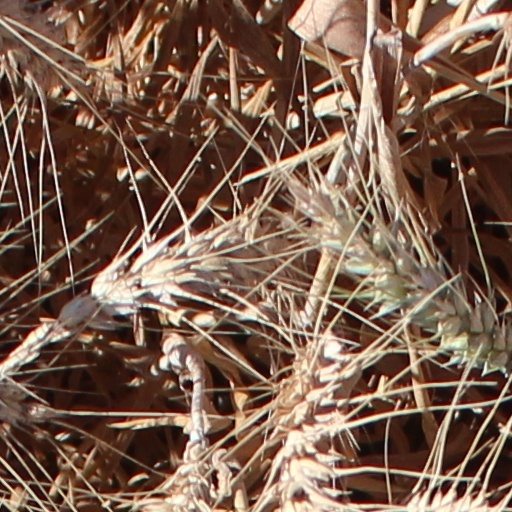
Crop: wheat